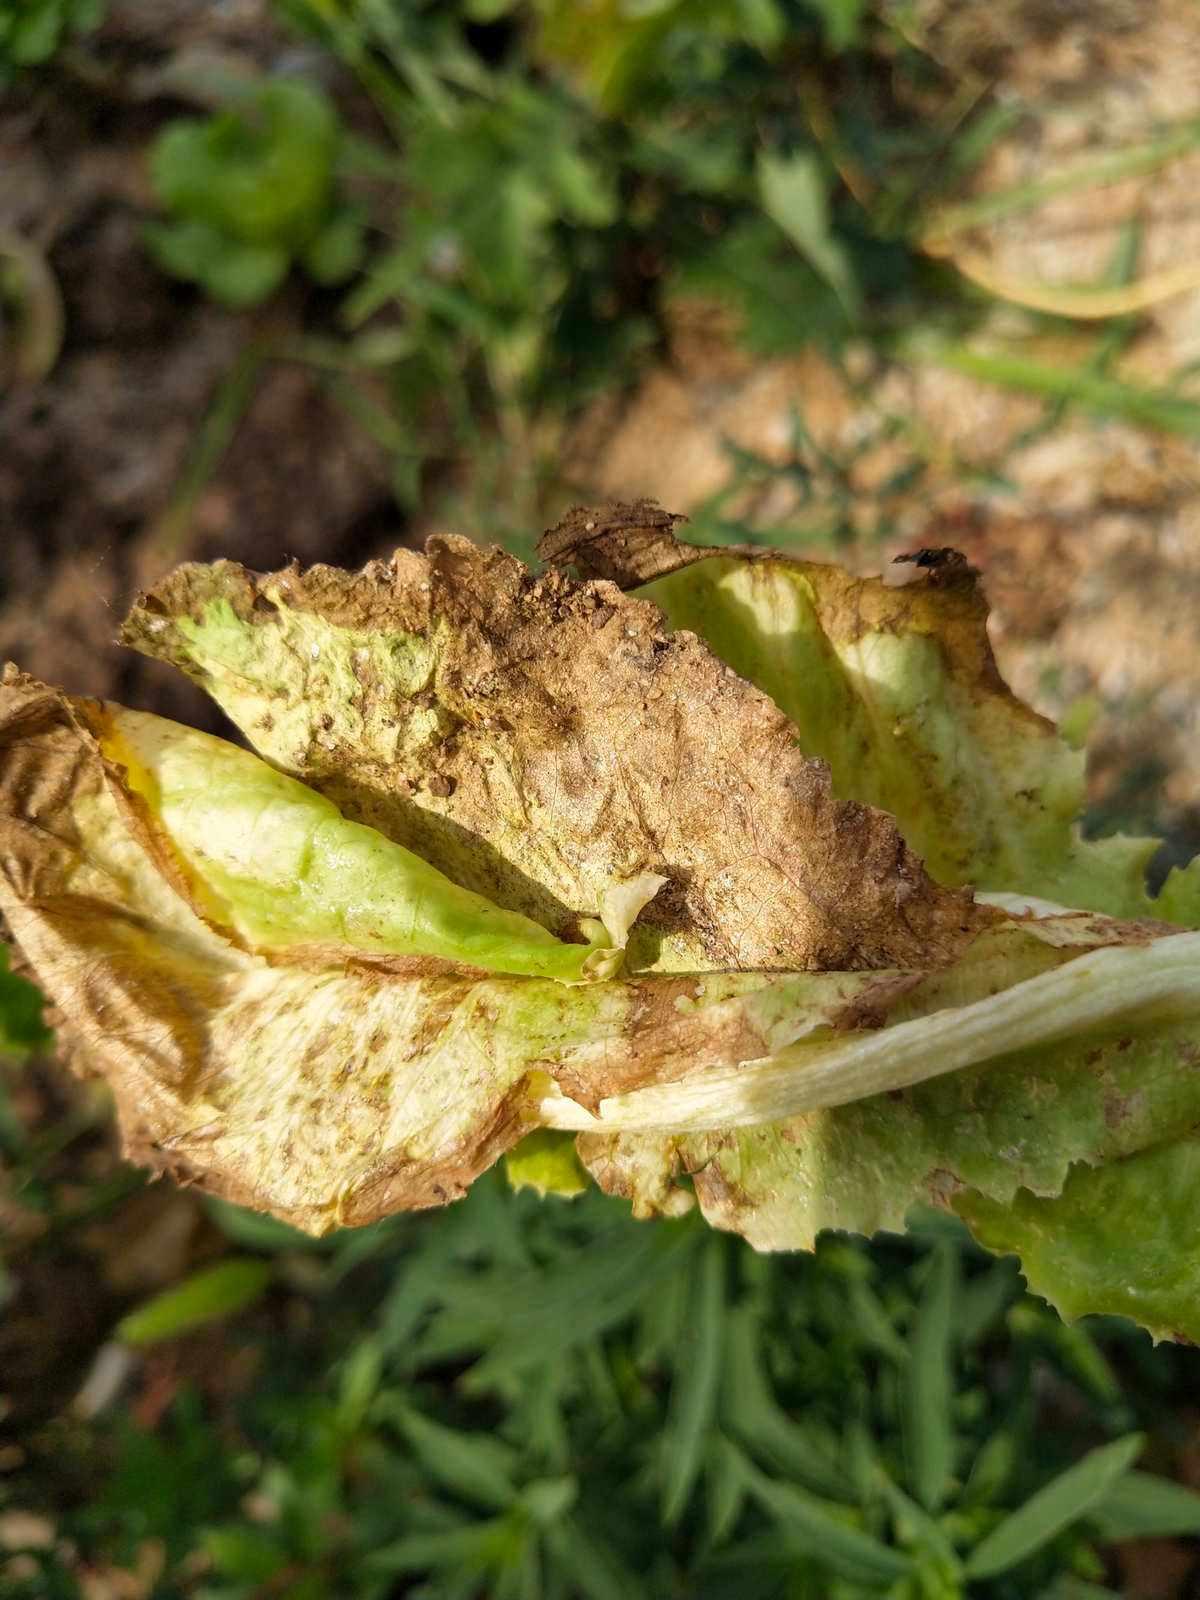
Plant: Lettuce
Disease: lettuce downy mildew